Auburn–Harpswell Association Historic District

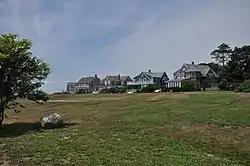

The Auburn–Harpswell Association Historic District encompasses a well-preserved enclave of summer residences built in the early 20th century in southern Harpswell, Maine. The district includes ten Shingle style houses, a Colonial Revival dining hall, and a Greek Revival meeting hall. The Auburn Colony, an exclusive company of businessmen from Auburn, Maine, was responsible for their development. The district was listed on the National Register of Historic Places in 1985.